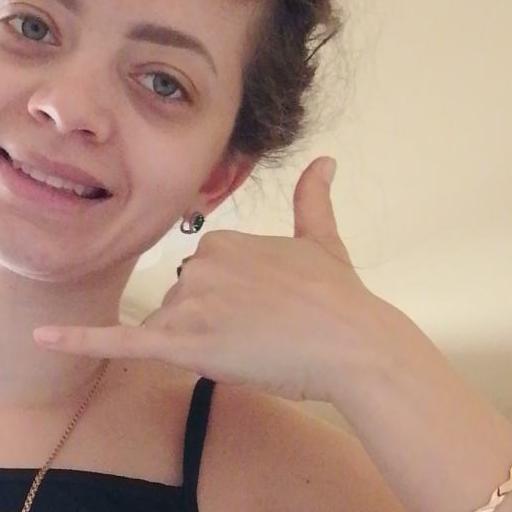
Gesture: call